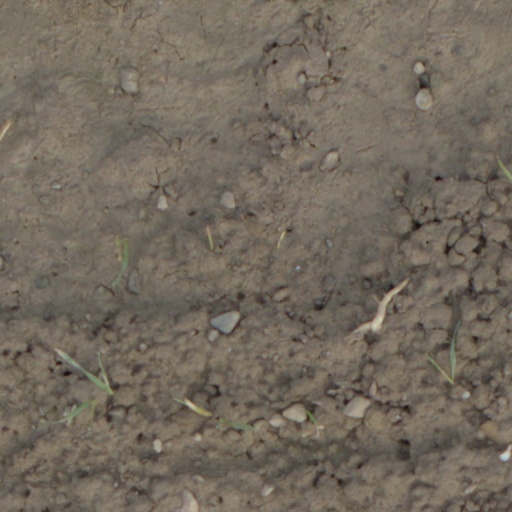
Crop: wheat